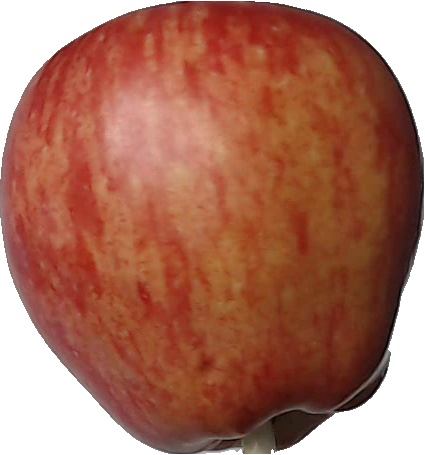
Label: apple_red_1